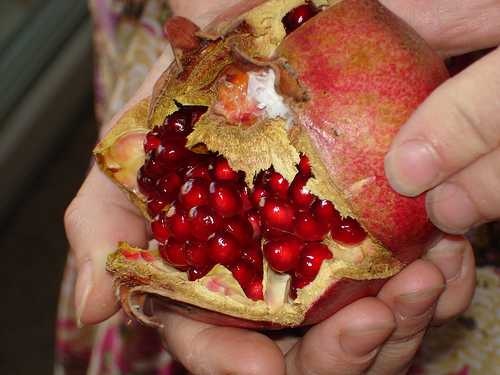
Label: Pomegranate